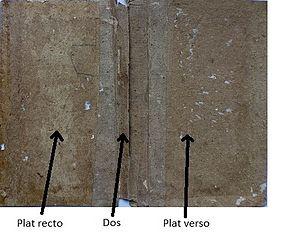
les deux plats relies par la carte du dos
Les cartonnages romantiques du XIXᵉ siècle — dont on peut voir ci-dessous quatre exemples caractéristiques — sont des productions typiques de la reliure industrielle. Ces livres, bon marché, sont avant tout destinés aux enfants. Ils sont à l’origine du démarrage et du développement de la lecture à la fin du XIXᵉ siècle, essentiellement dans les milieux scolarisés puisque distribués en grande partie aux élèves à l'occasion de la distribution des prix de fin d'année. On peut comparer ce phénomène à l’apparition du livre de poche en 1953 qui a permis la démocratisation de la littérature.